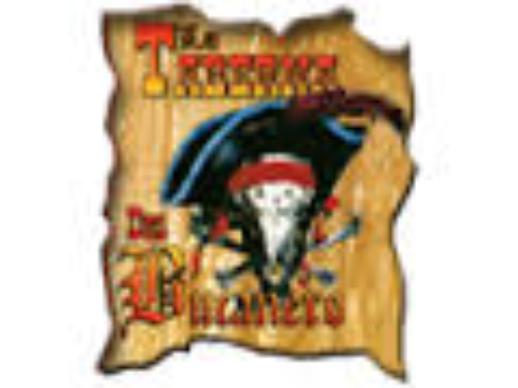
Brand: Bucanero
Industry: Food